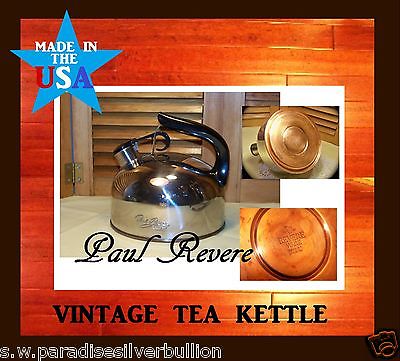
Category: kettle